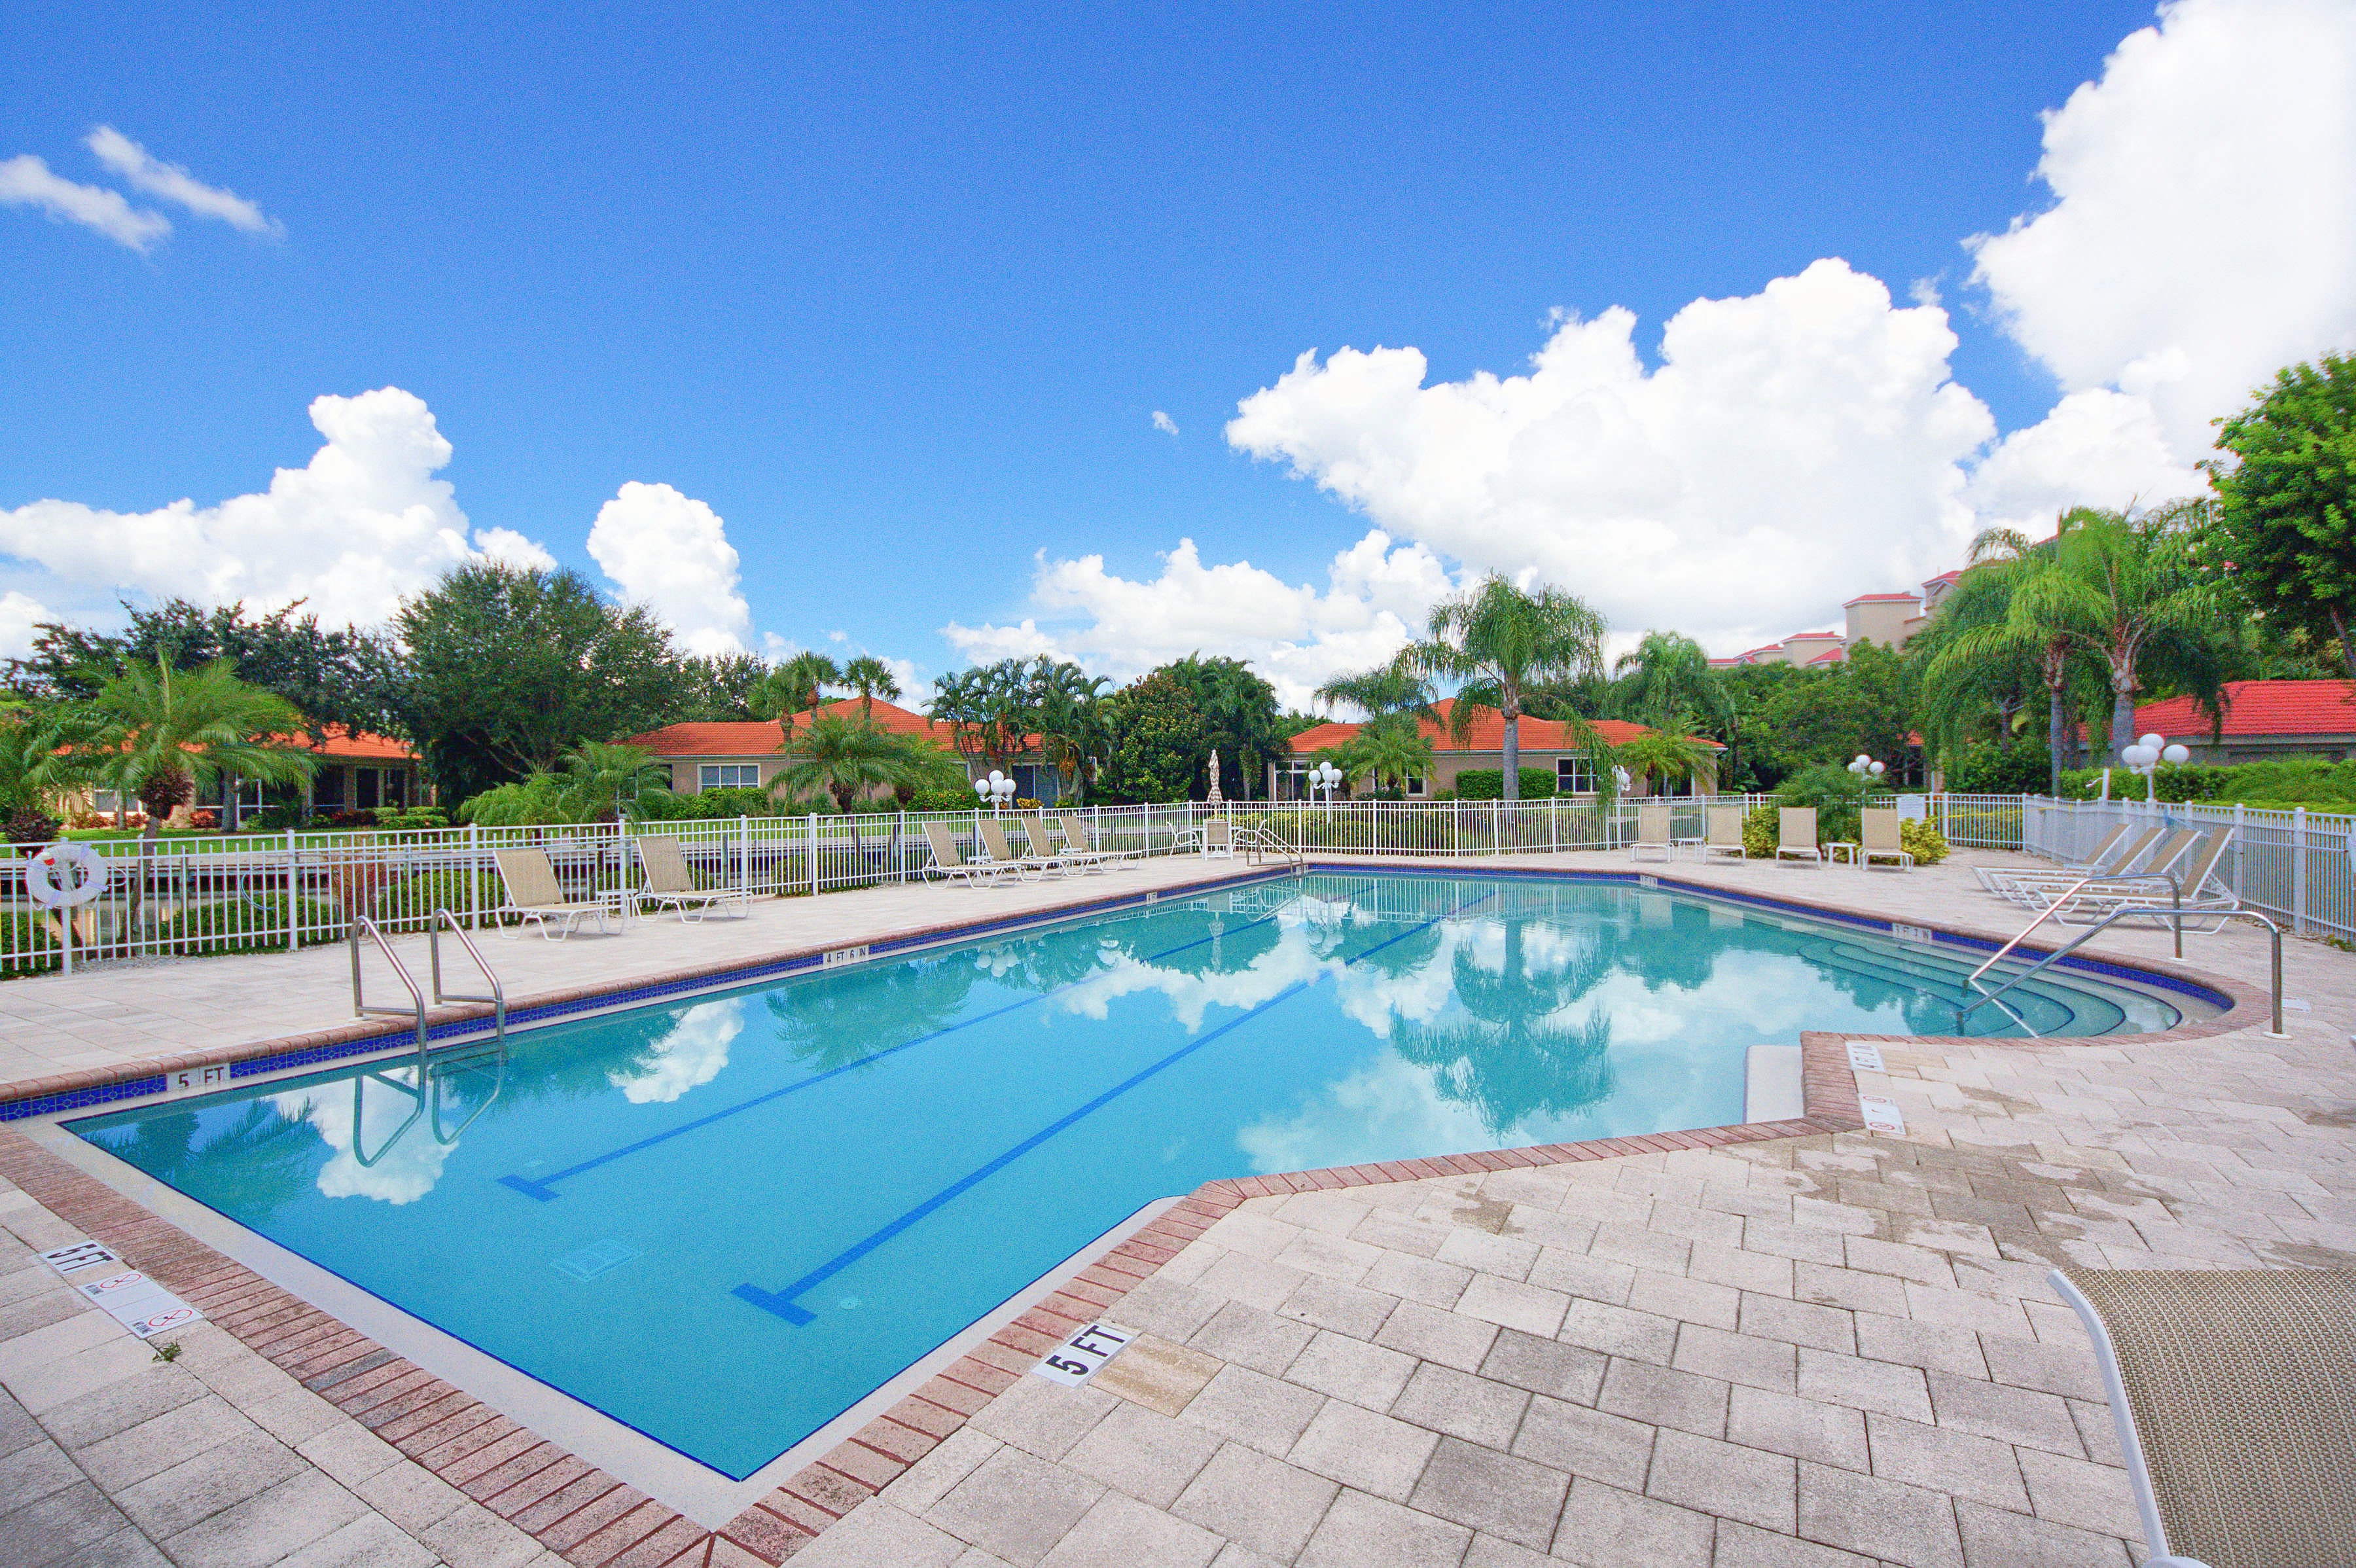
villa, swimming pool, property, leisure, resort, estate, condominium, real estate, reflecting pool